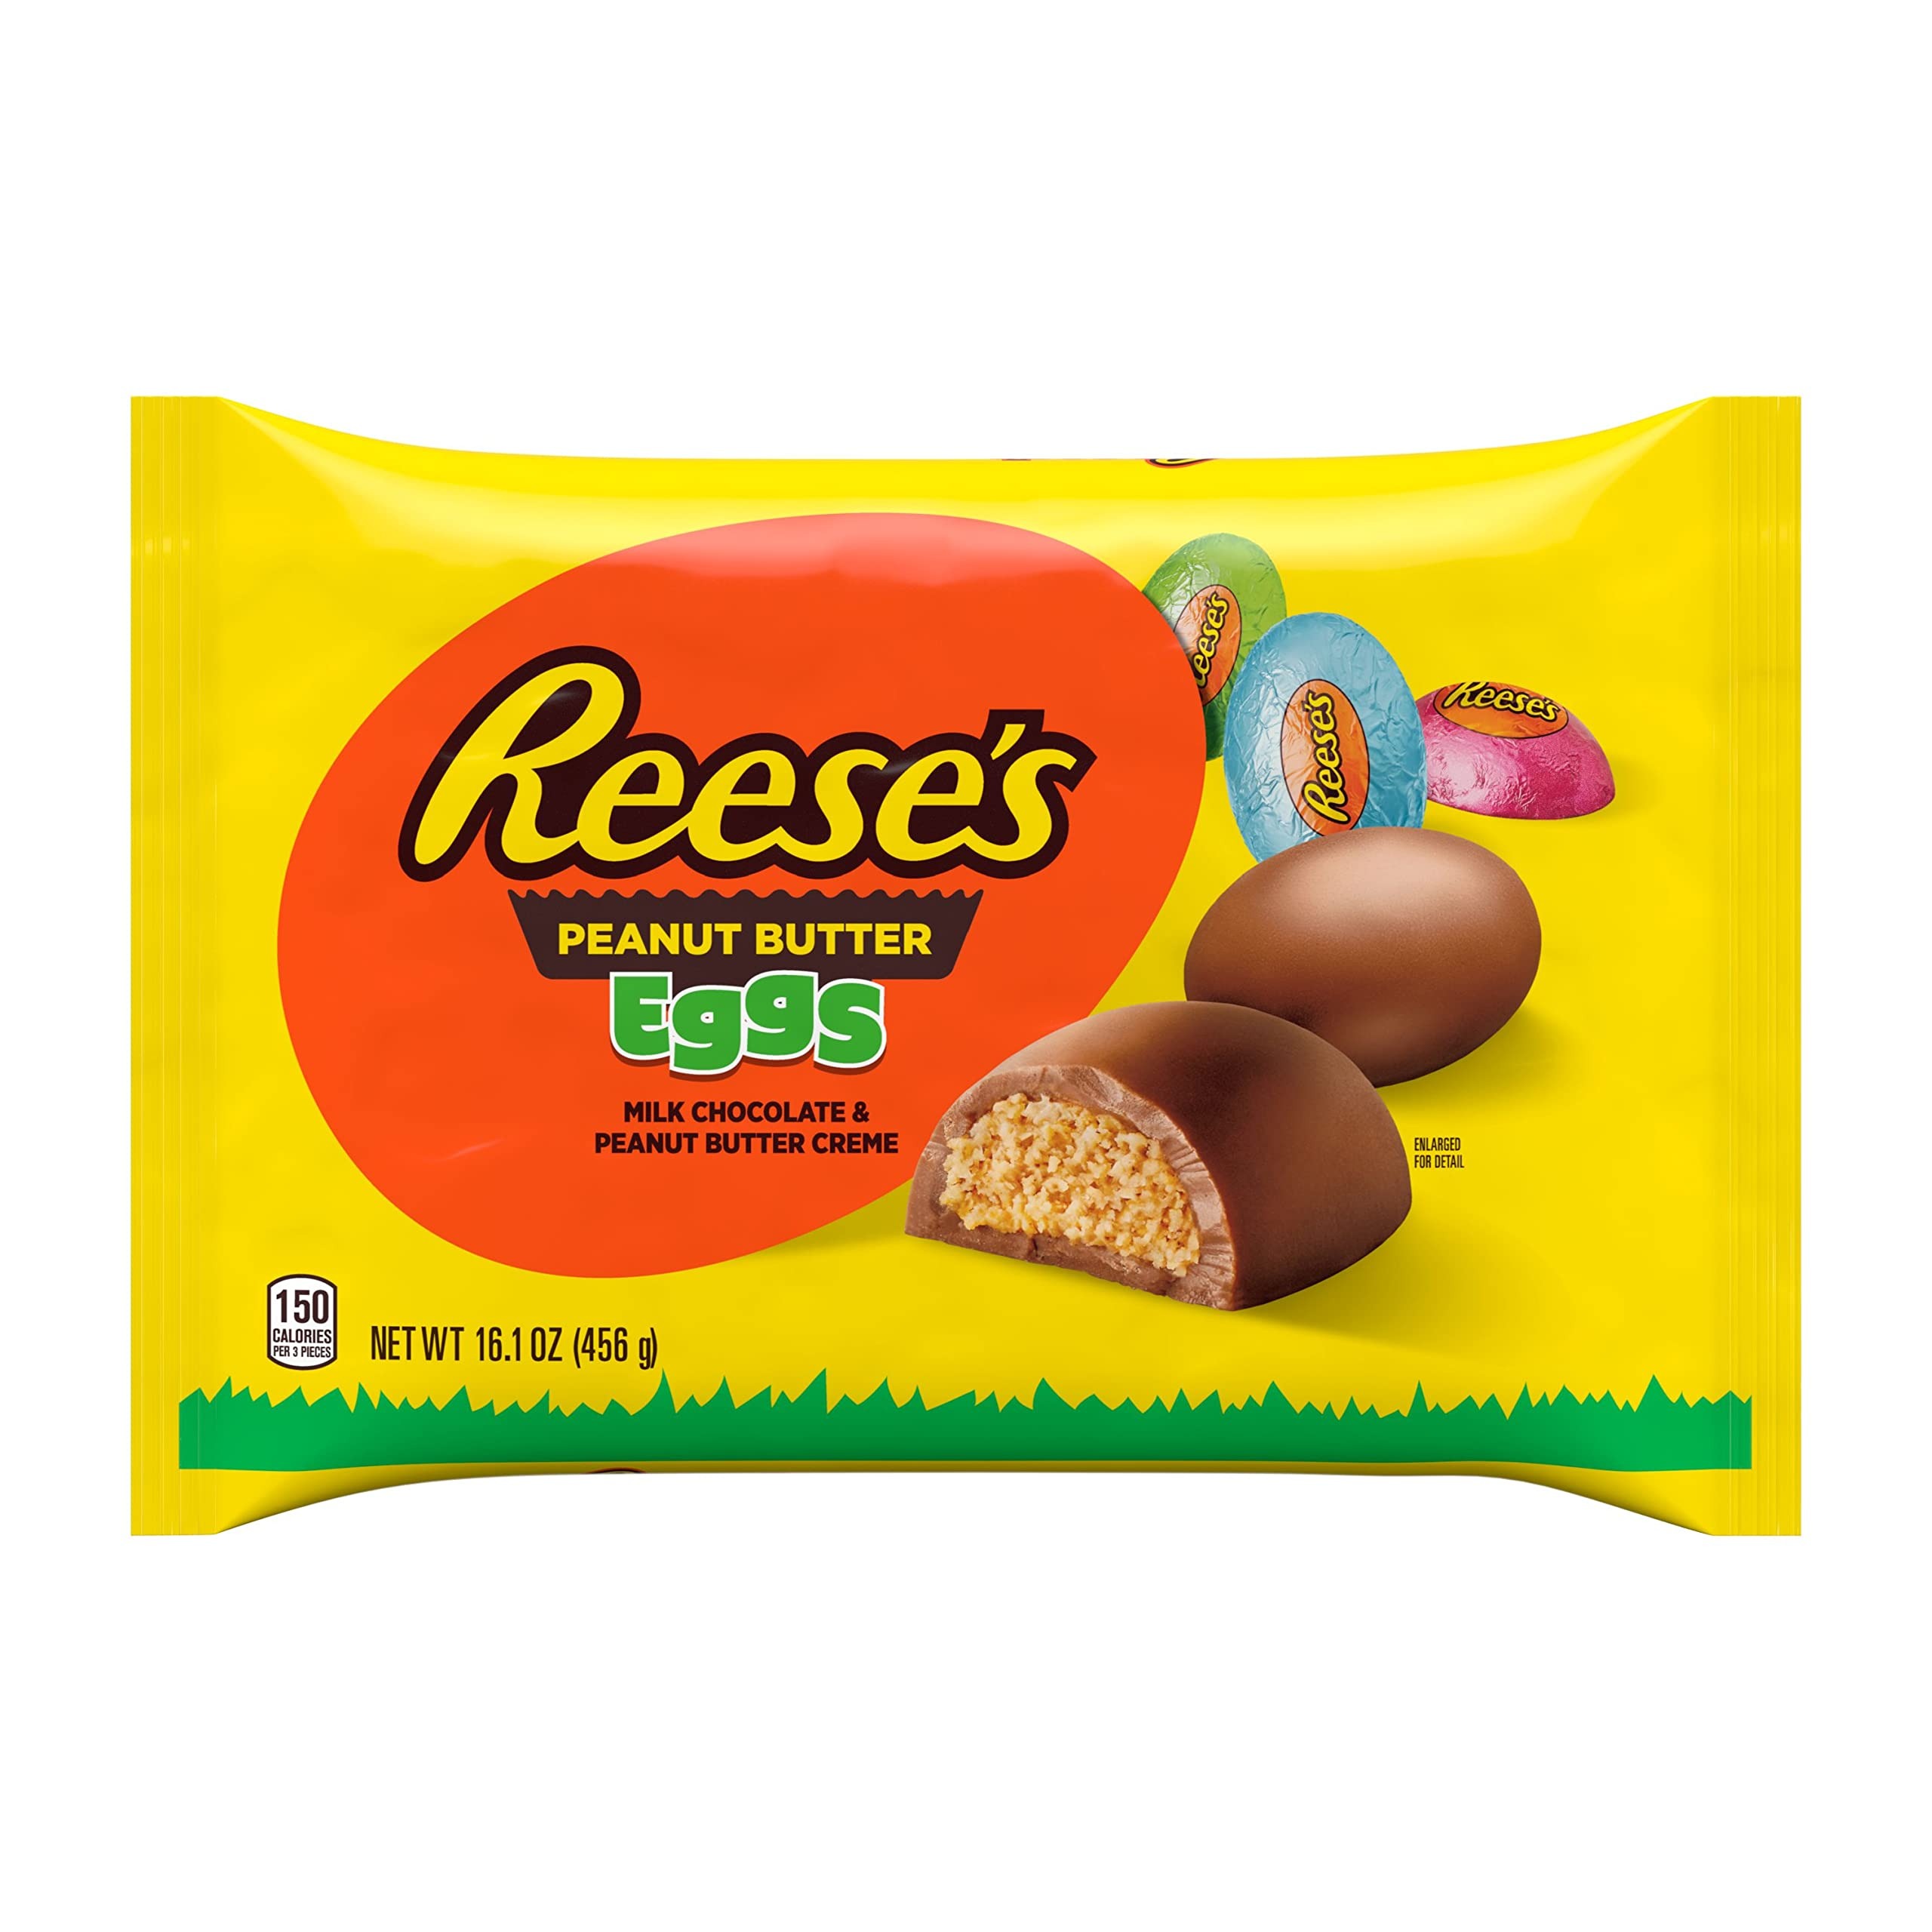
Item Name: Reese's, Peanut Butter Mini Eggs, 16.1 Ounce
Bullet Point 1: Contains one (1) 16.1-ounce bag of REESE'S Milk Chocolate Peanut Butter Creme Eggs Candy
Bullet Point 2: Hide these too-good-to-be-true REESE'S peanut butter creme eggs in the yard, stuff them into Easter baskets or fill your candy dishes for everyone to enjoy a chocolate Easter egg on their own
Bullet Point 3: Individually wrapped, kosher Easter egg candies full of peanut butter creme packaged in a festive bag
Bullet Point 4: Unwrap REESE'S candy during Mother's Day celebrations, spring sporting events, graduations and birthday parties
Bullet Point 5: Indulge in a peanut butter creme center coated in smooth milk chocolate to make tastier Easter traditions and delightful candy gifts
Product Description: Milk Chocolate & Peanut Butter Creme. 150 calories per 3 pieces. Per 3 Piece Serving: 150 calories; 4.5 g sat fat (23% DV); 65 mg sodium (3% DV); 16 g total sugars. Egg-citing, right? www.askhershey.com. www.hersheyland.com. SmartLabel: Scan or call 1-800-468-1714 for more food information. Questions or comments? www.askhershey.com or 800-468-1714. Visit us at www.hersheyland.com.
Value: 16.1
Unit: Ounce

Price: 7.49